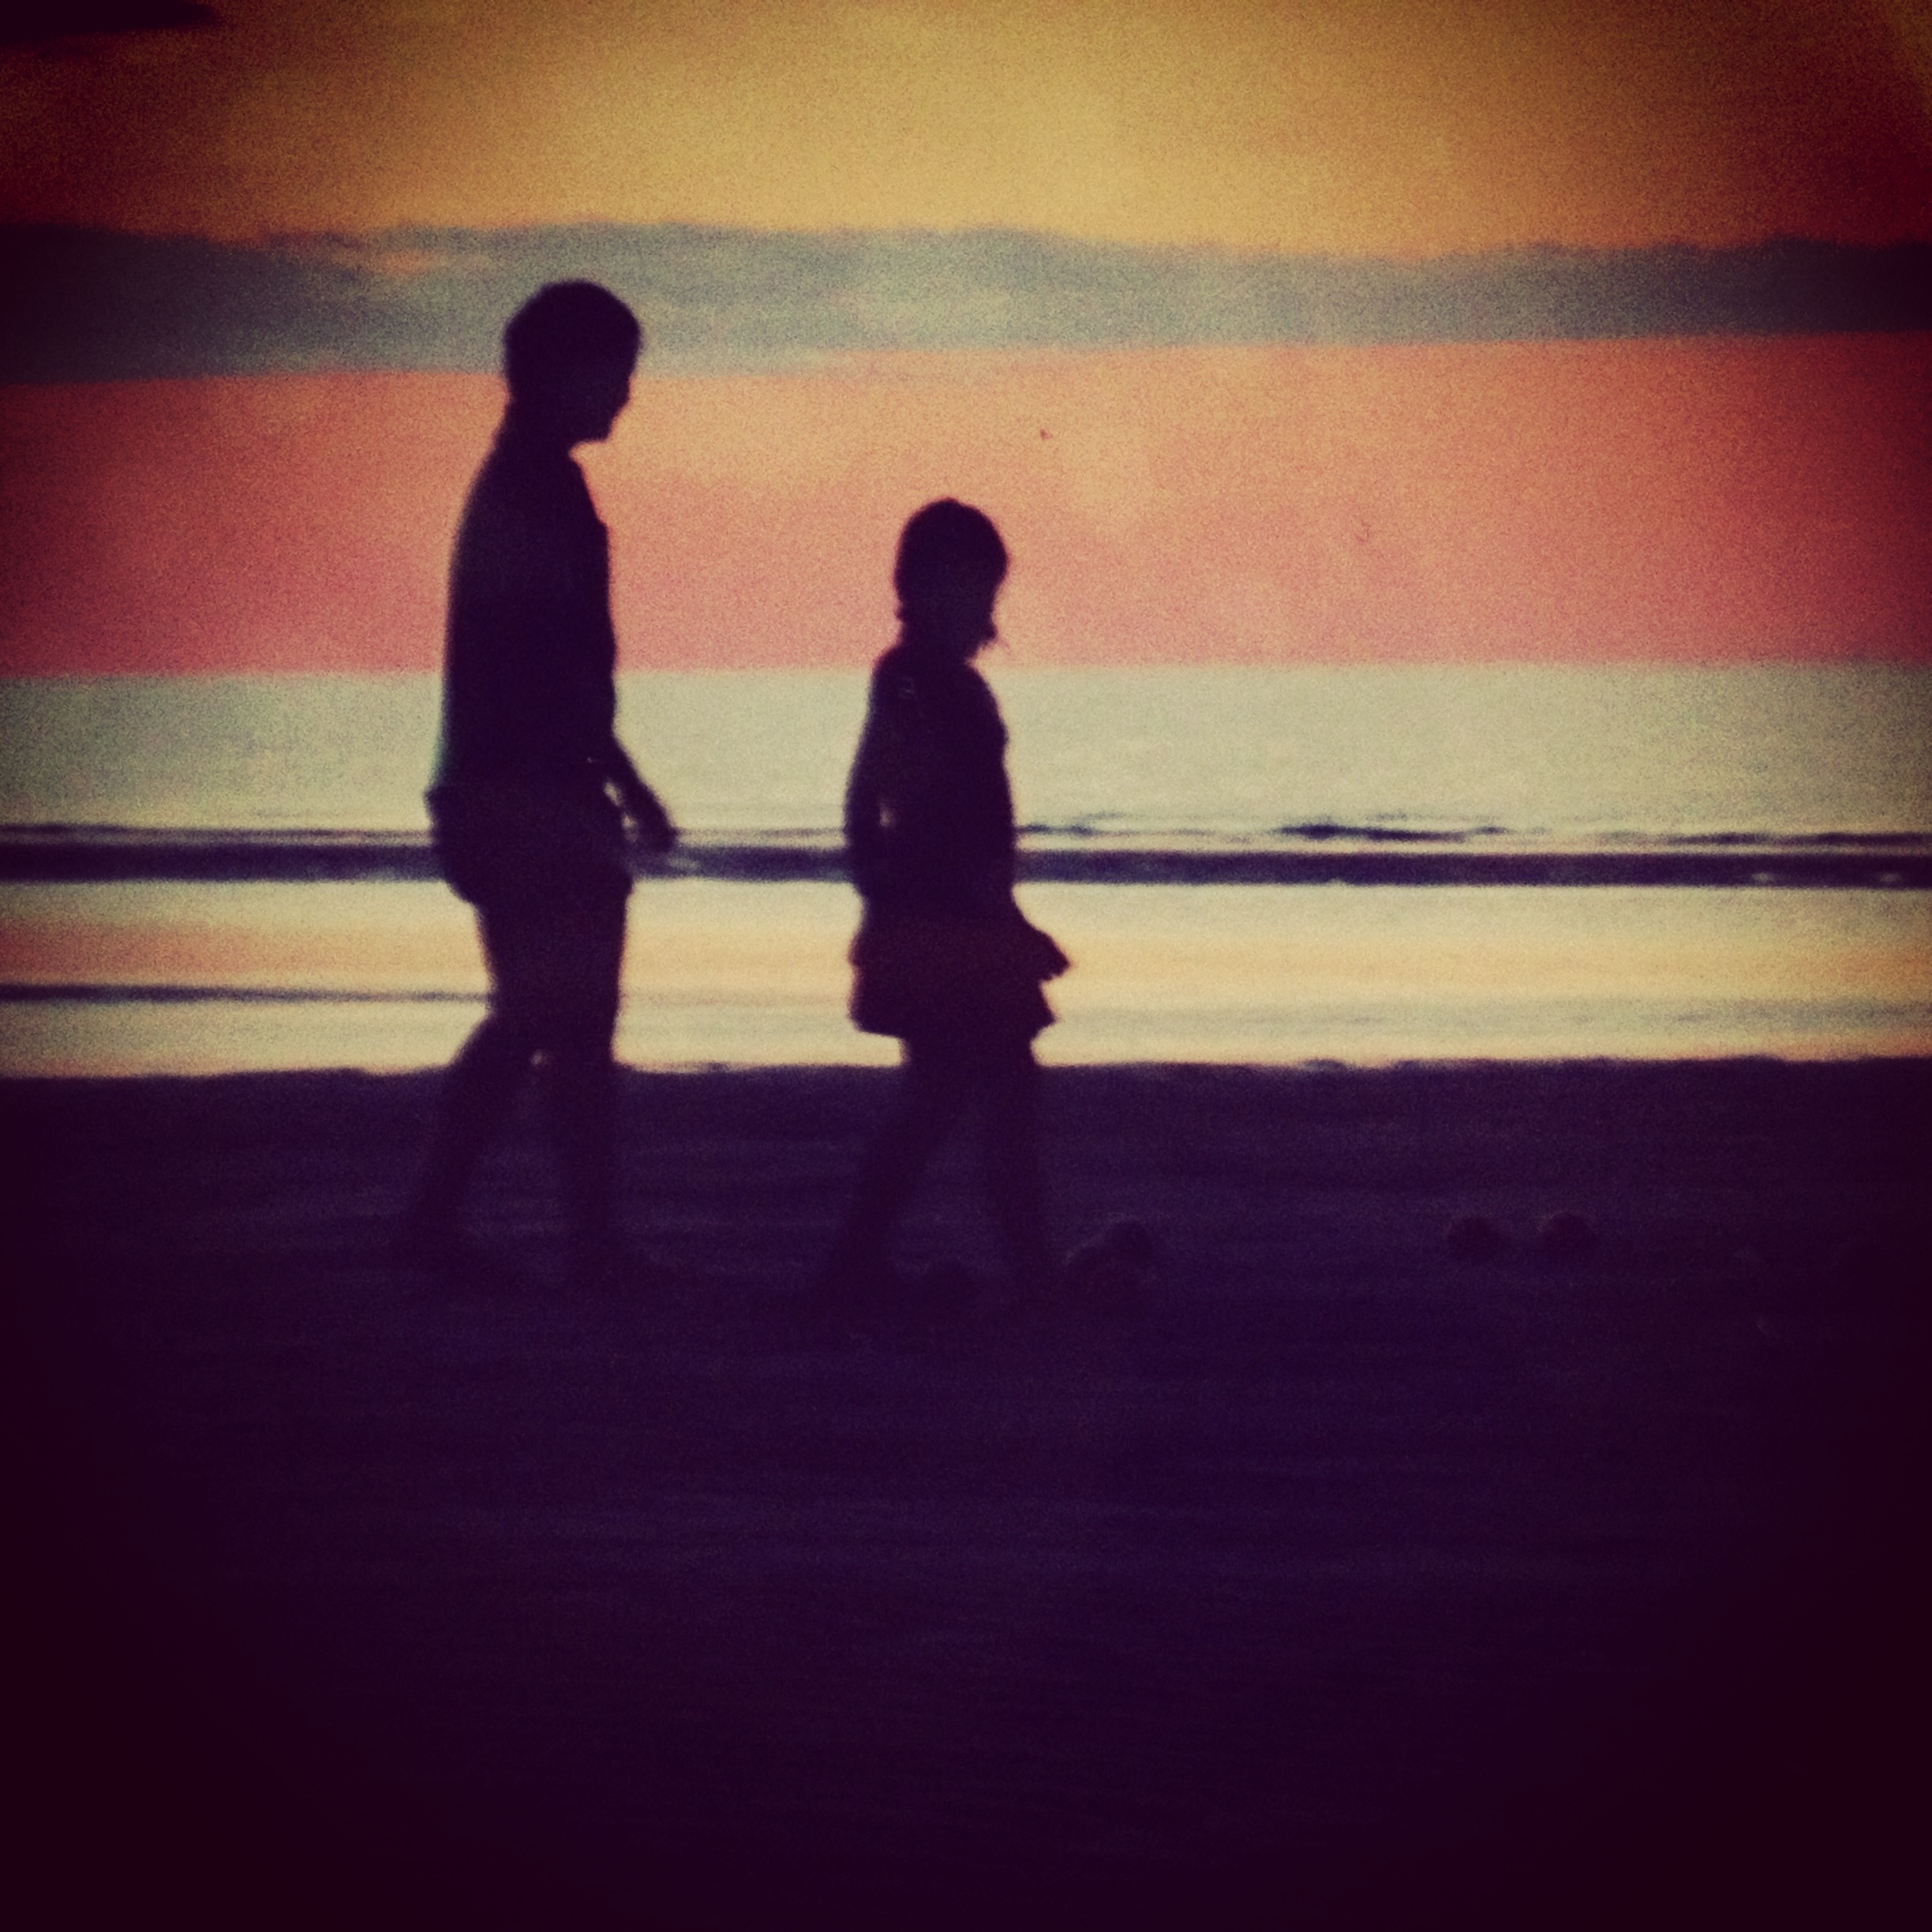
silhouette, light, sunset, red, color, shadow, darkness, photograph, image, shape